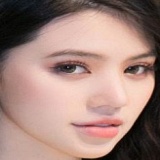
hoa hậu Jolie Nguyễn